Russian folk music

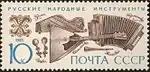
Soviet postage stamp depicting traditional Russian musical instruments.

Russian folk music specifically deals with the folk music traditions of the ethnic Russian people. Russian folk music is used as the basic foundation for the creation of all Russian professional music.